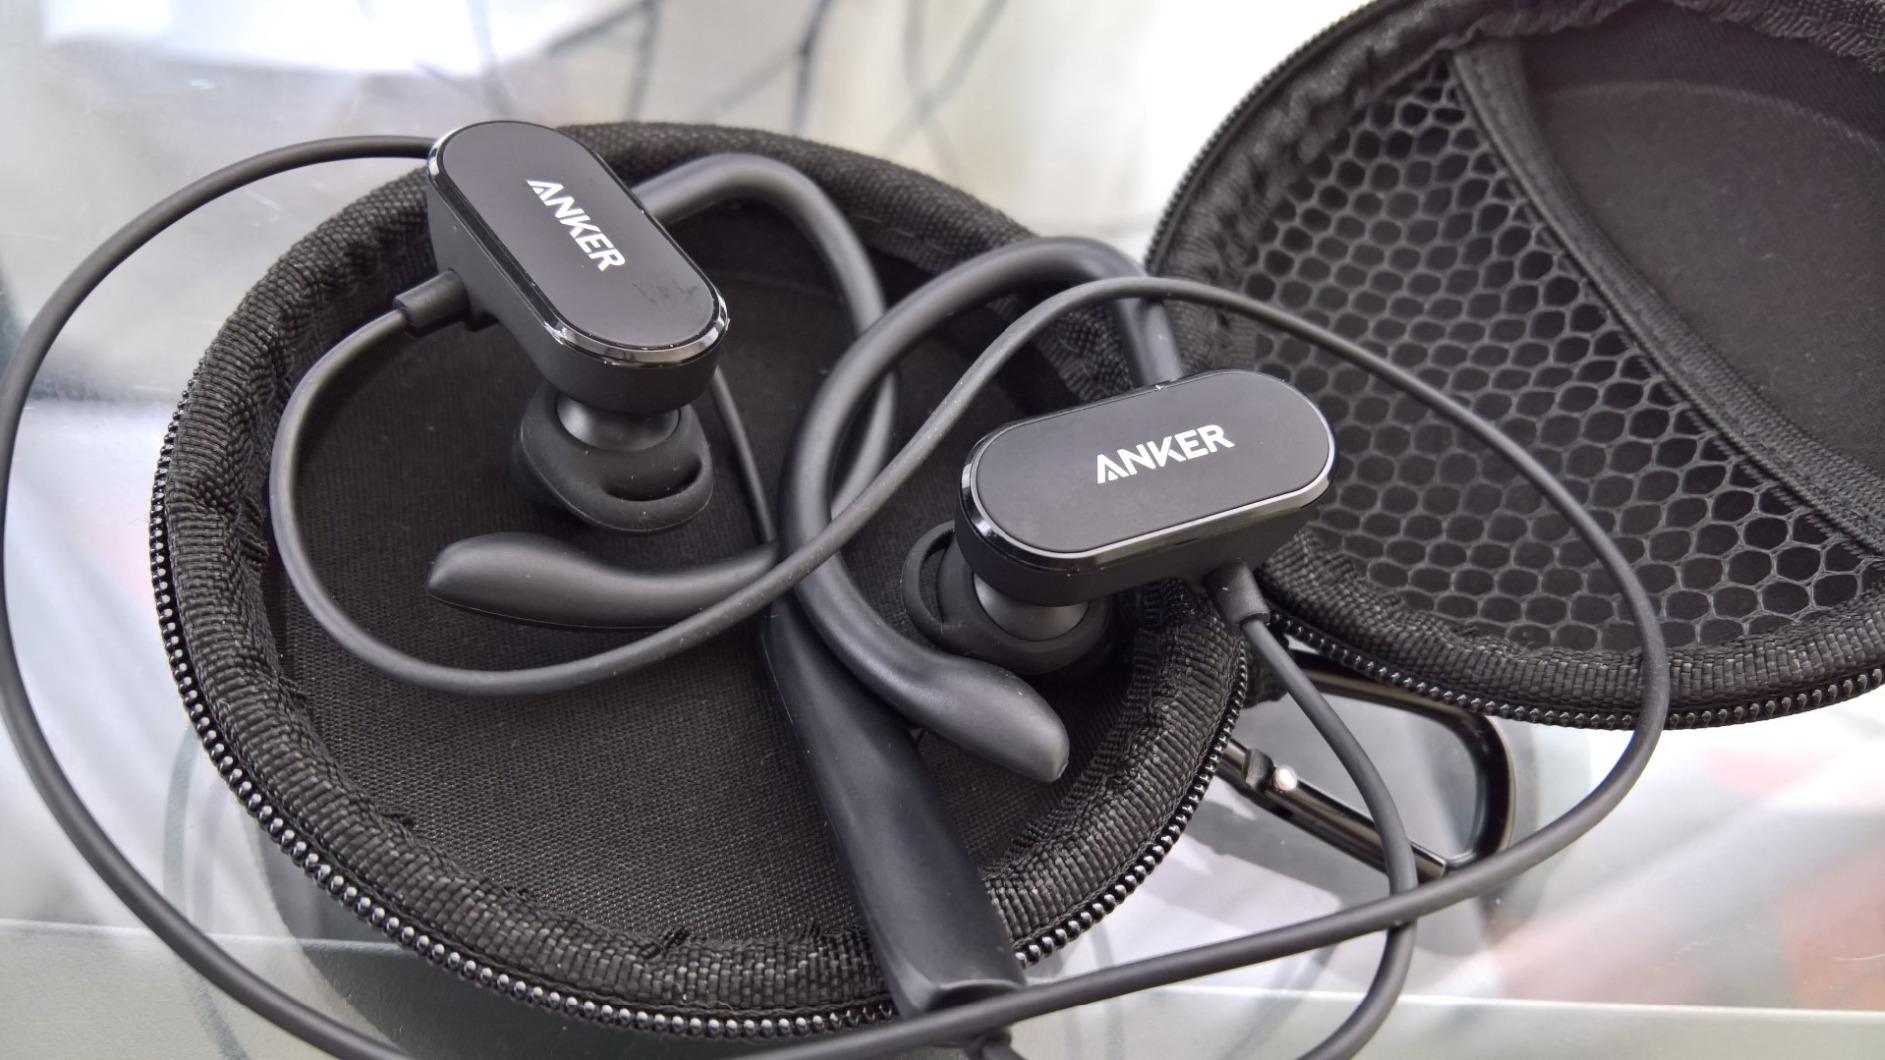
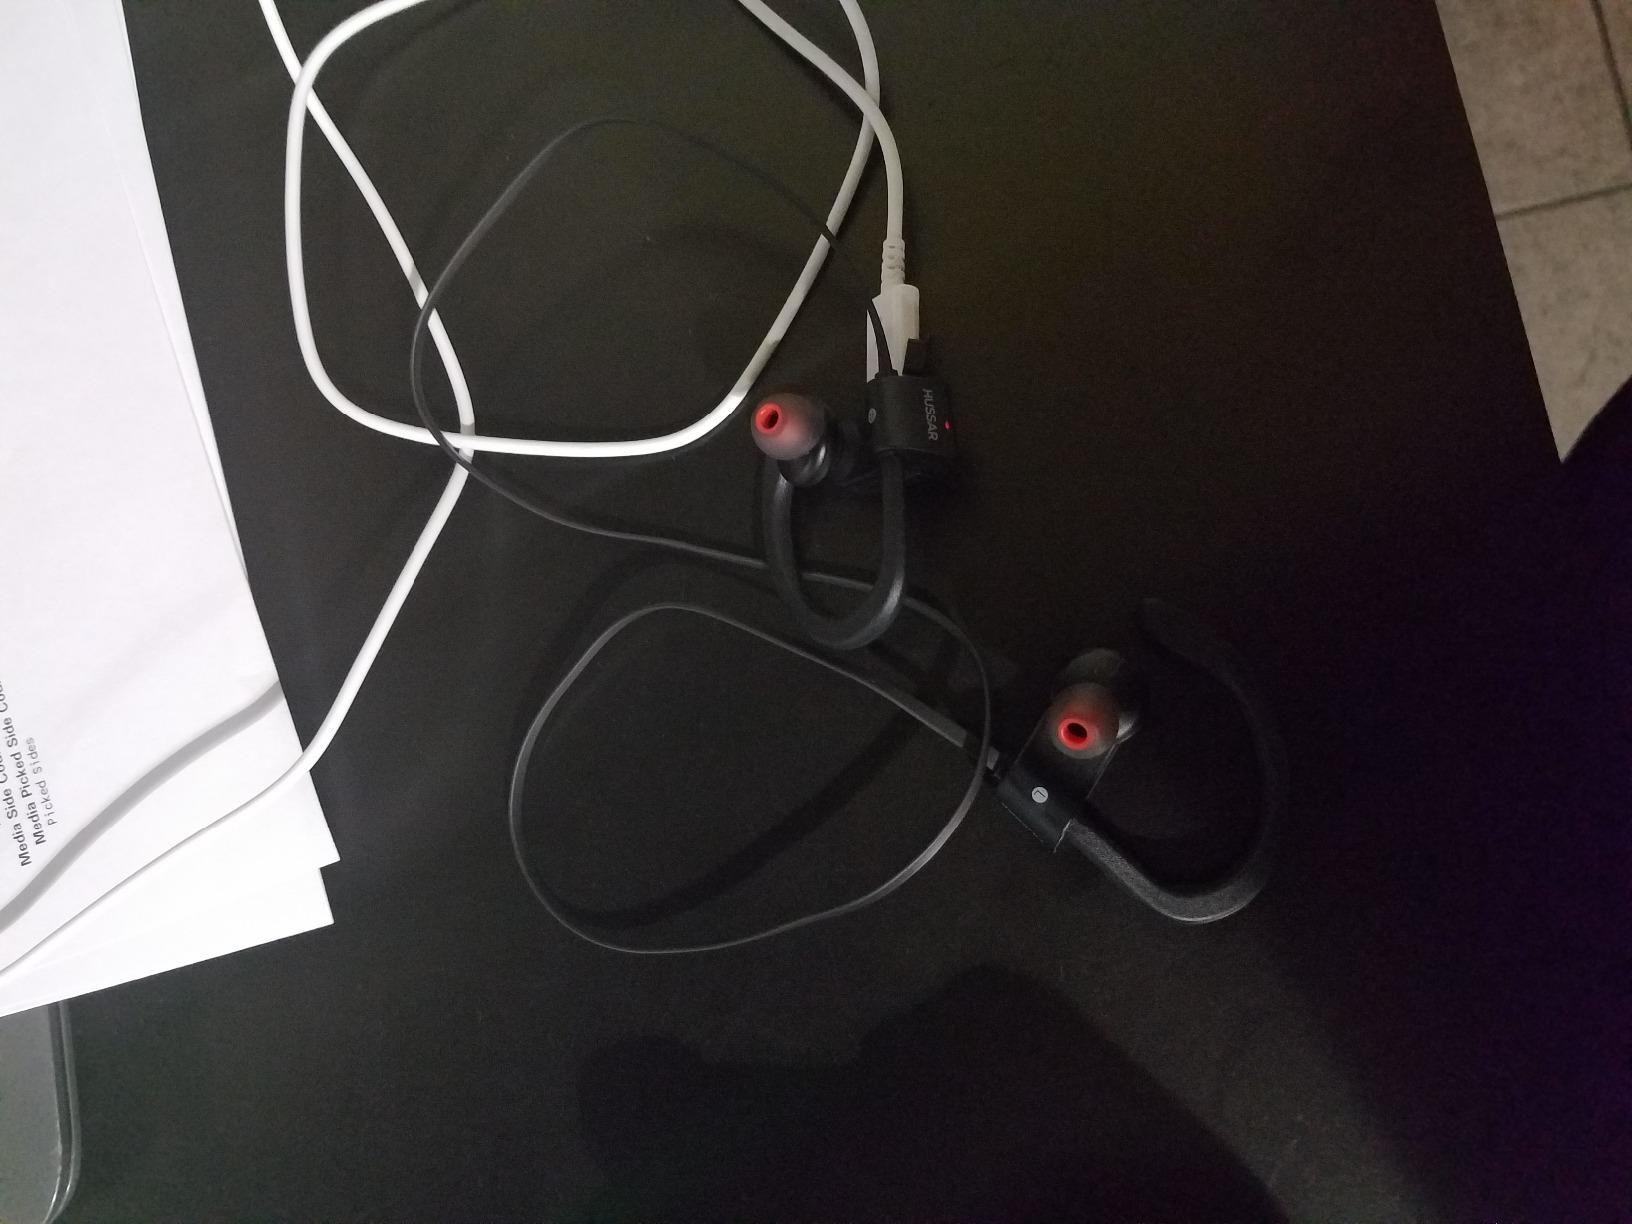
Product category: headphones
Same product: no